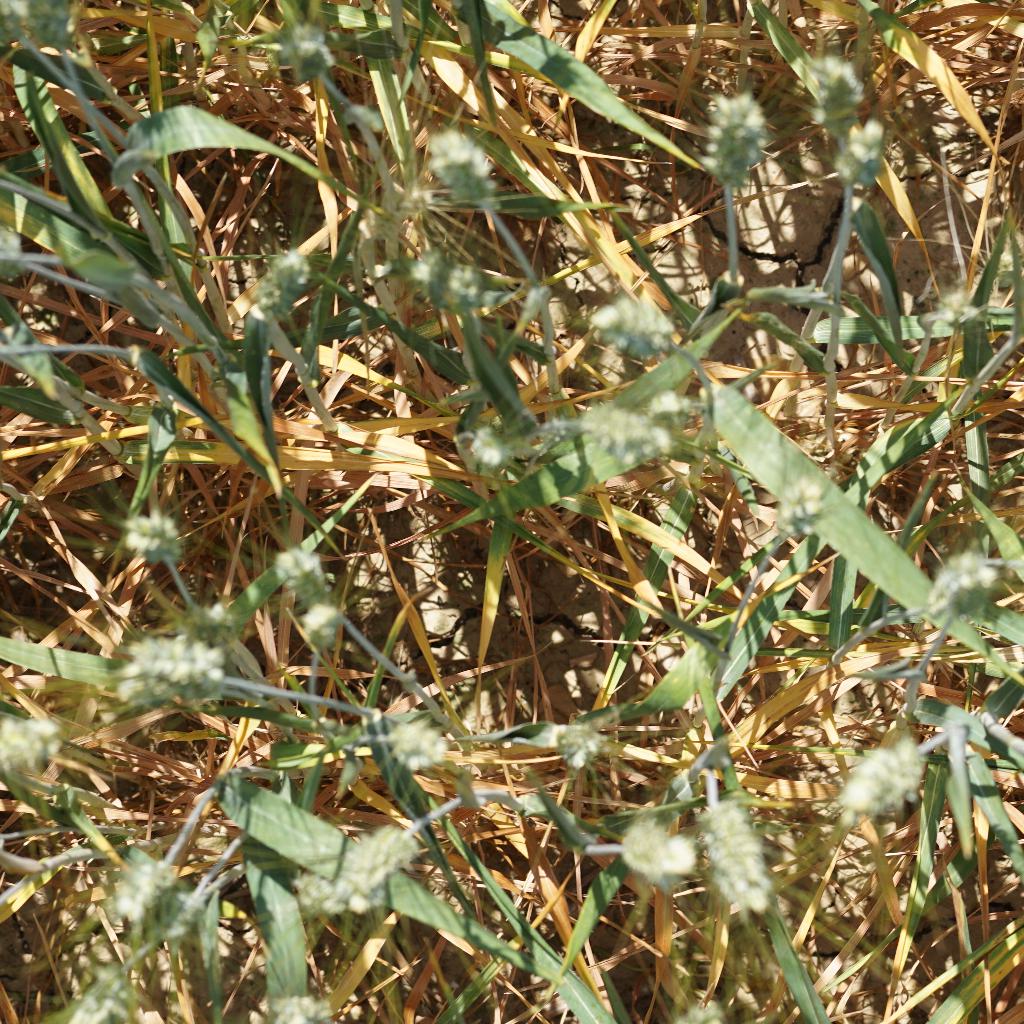
Country: France
Location: Gréoux
Wheat development stage: Filling